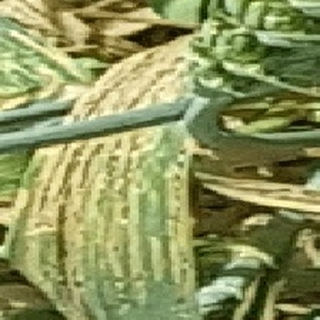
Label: wheat_yellow_rust